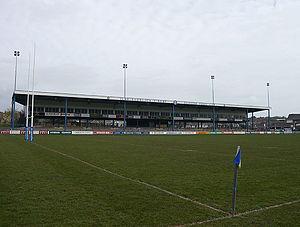
Le Brewery Field est un stade situé à Bridgend au pays de Galles. Il a une capacité de 8 000 places.